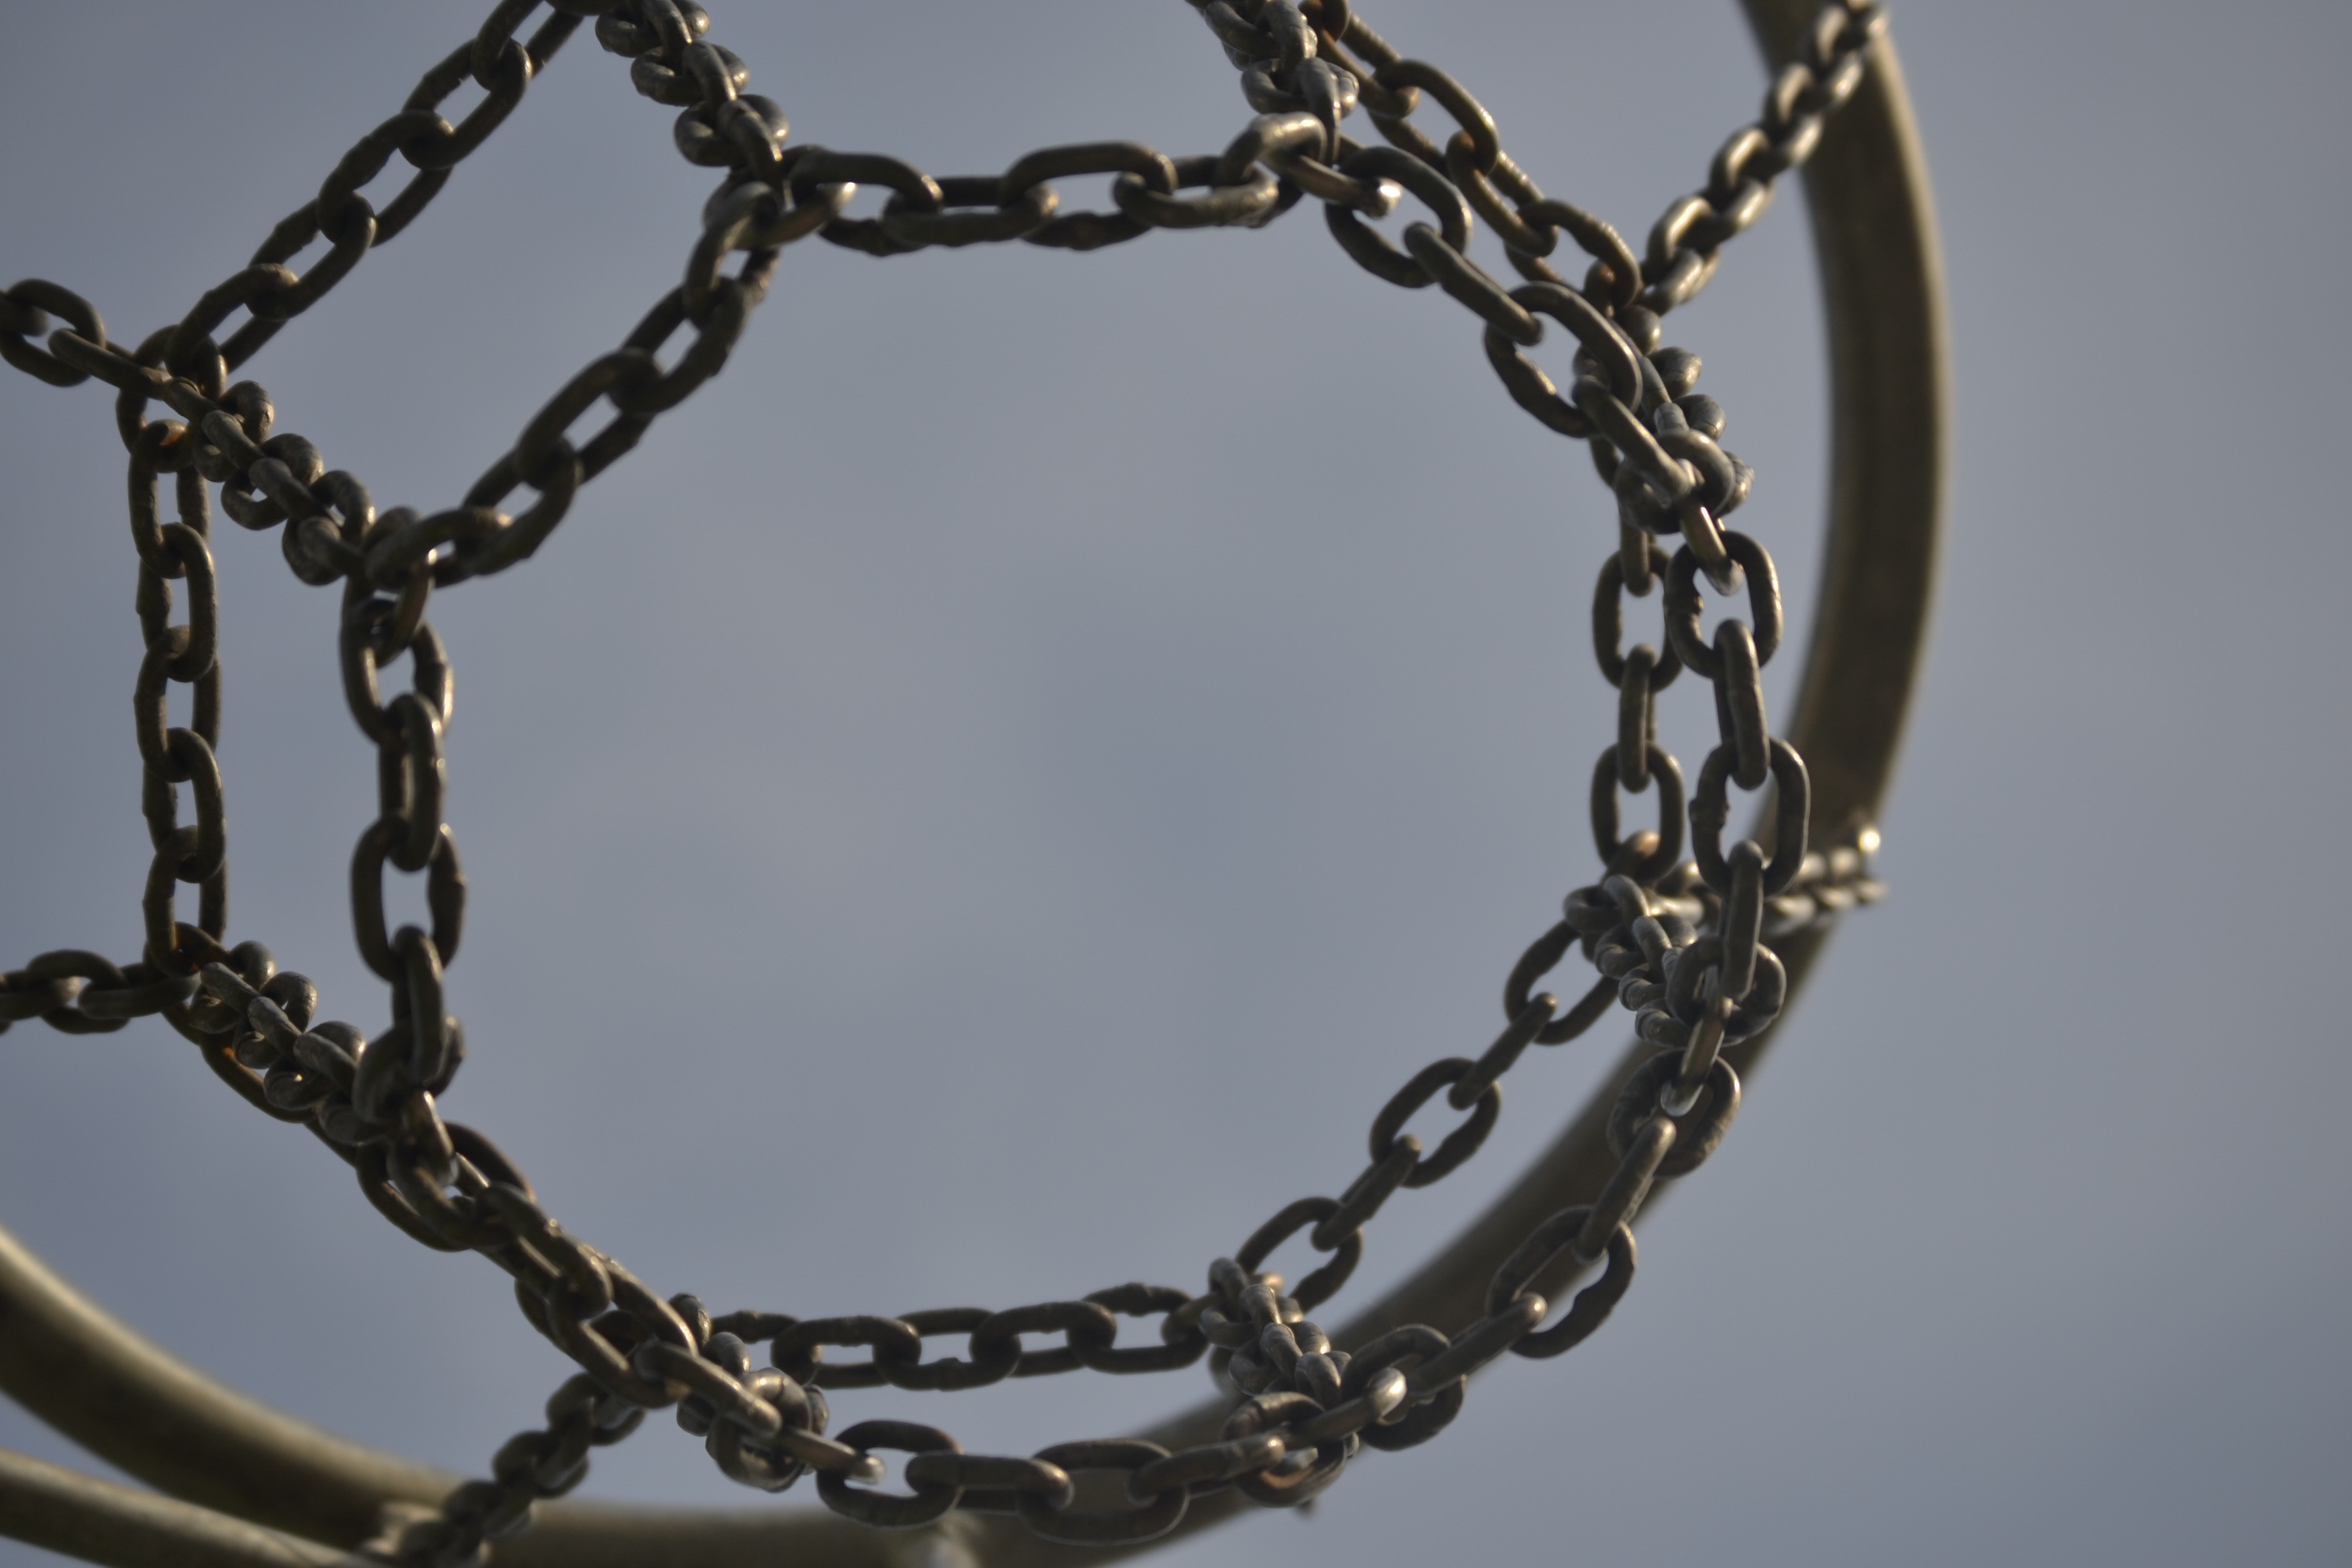
outdoor, sport, play, chain, basketball, metal, leisure, material, twig, necklace, bracelet, jewellery, silver, out, basketball hoop, in the free, ball game, fashion accessory